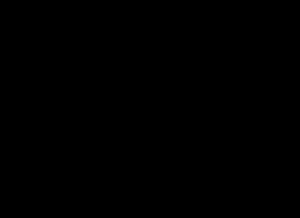
Selektive serotoningenoptagshæmmere
Den kemiske struktur af signalstoffet serotonin.
Selektive serotoningenoptagshæmmere engelsk: Selective serotonin reuptake inhibitor er en gruppe antidepressive lægemidler. For voksne over 18 år anvendes de antidepressive lægemidler til behandling af moderate og svære depressioner, angstlidelser og visse personlighedsforstyrrelser. Der er andre retningslinjer for medikamentel behandling af psykiske lidelser, hos børn og unge der er under 18 år.